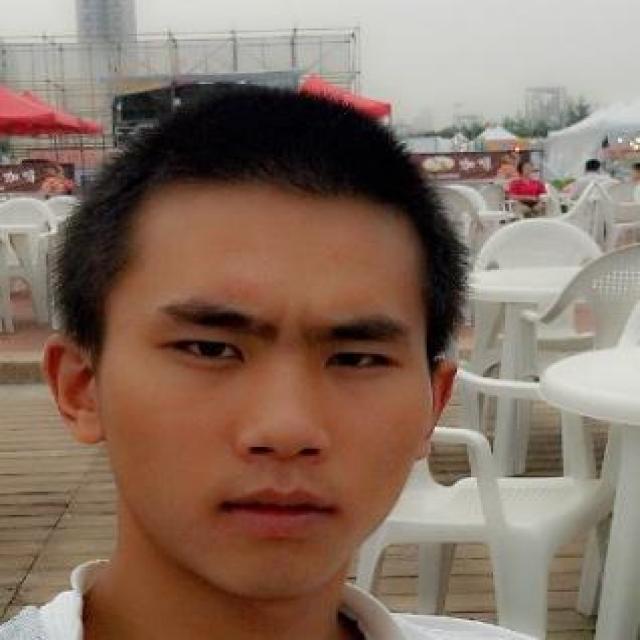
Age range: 21-44